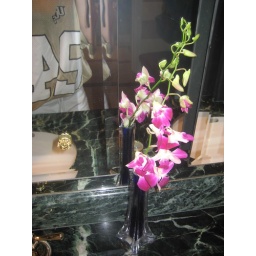
Fresh flowers in the bathroom